Beard

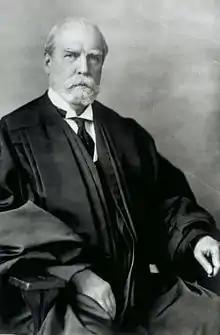
Charles Evans Hughes, 11th Chief Justice of the United States from 1930 to 1941

Late Hellenistic sculptures of Celts portray them with long hair and mustaches but beardless. Caesar reported the Britons wore no beard except upon the upper lip.